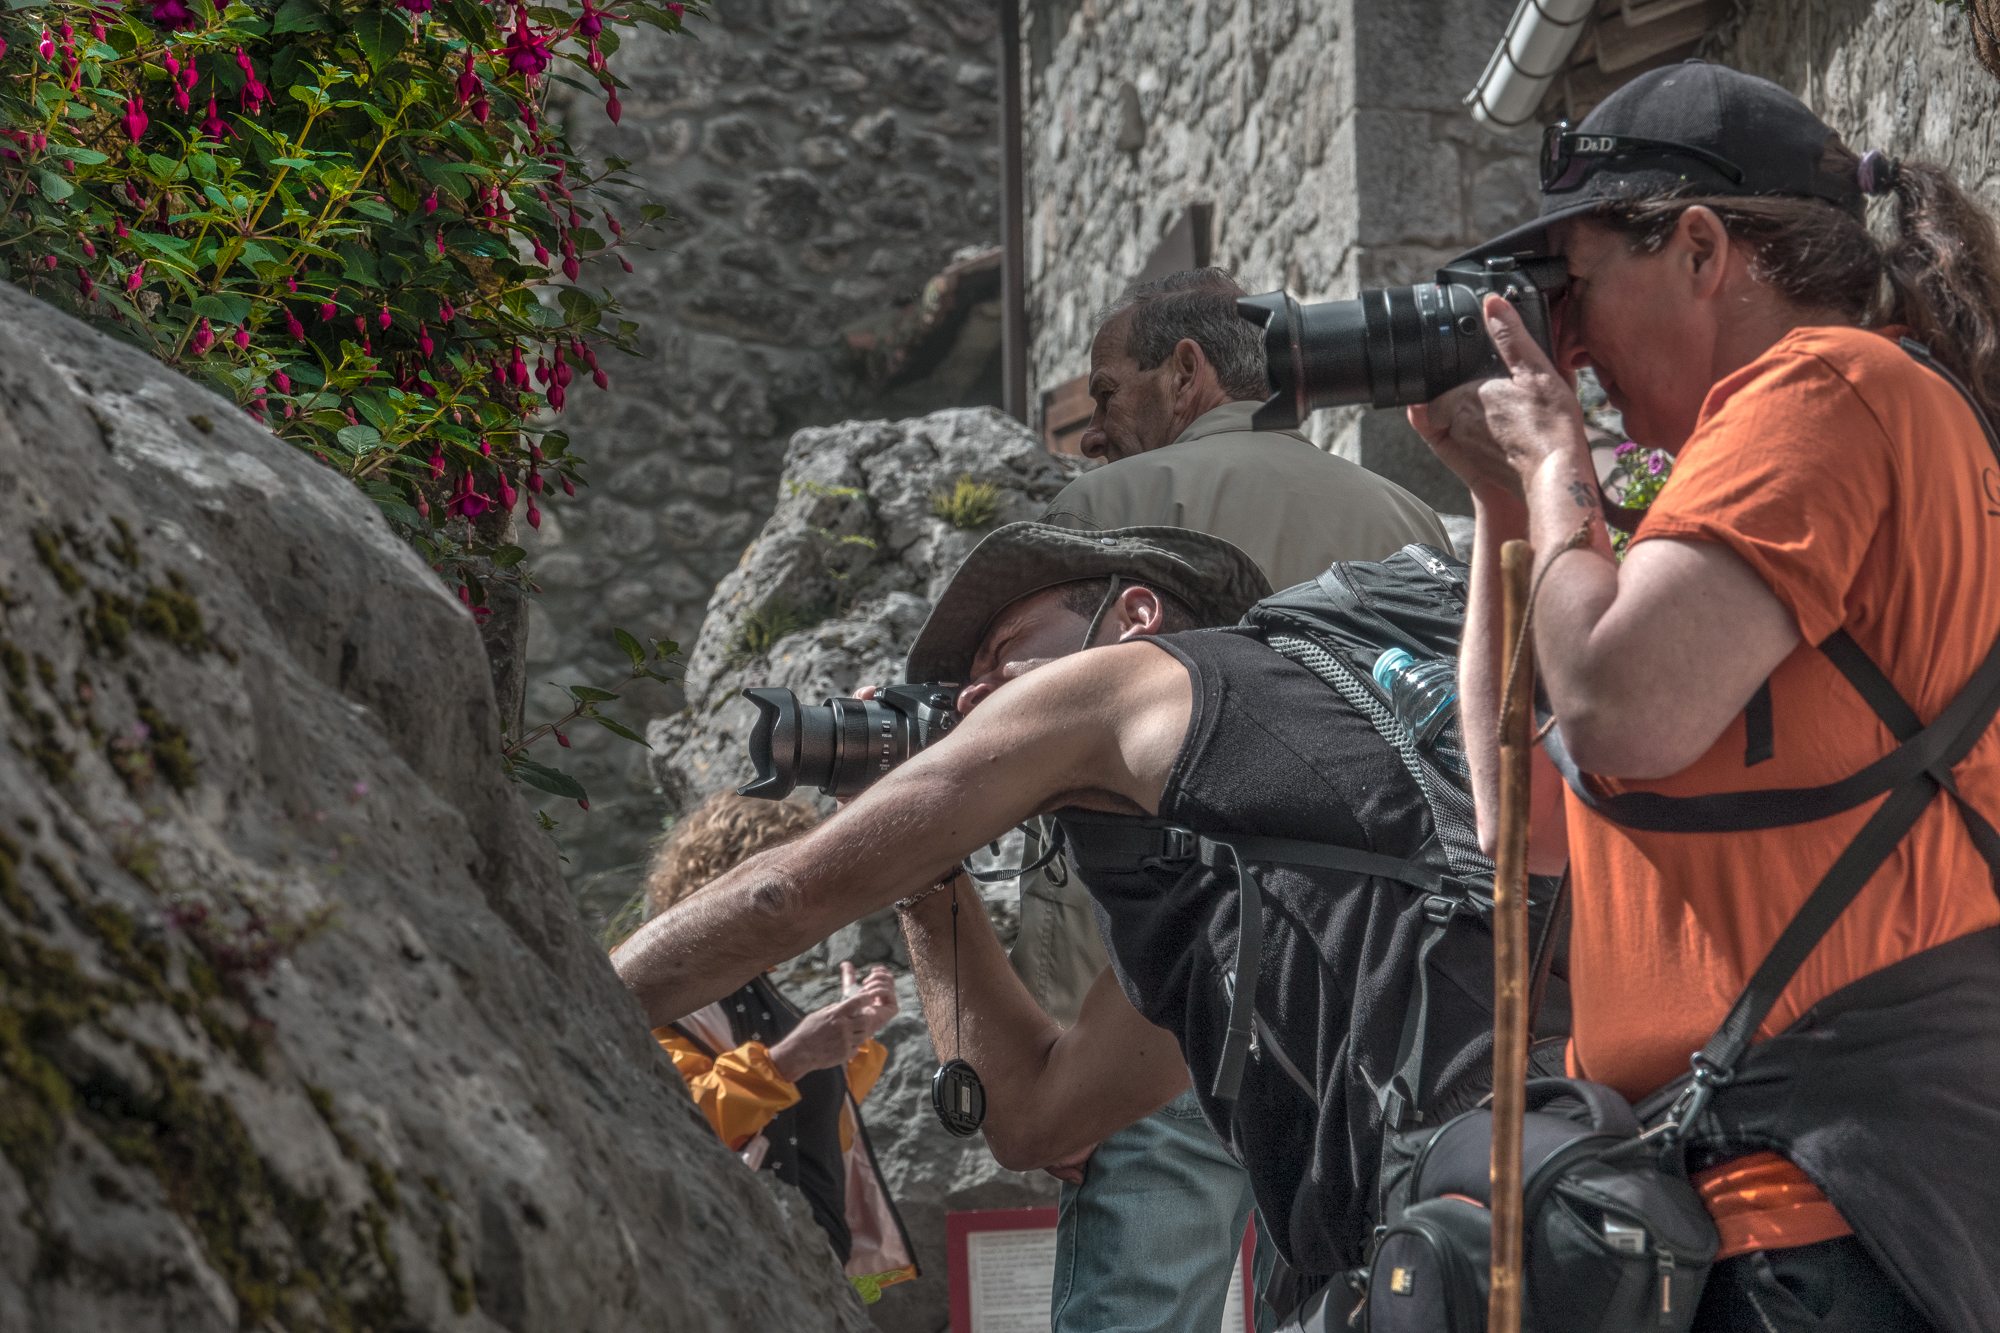
people, adventure, portrait, sports, gente, es, retrato, espana, screenshot, ggl1, gaby1, xovesphoto, sonydscrx10iii, sonyrx10iii, rx10iii, rx10m3, principadodeasturias, bulnes, fot grafosfotografiados